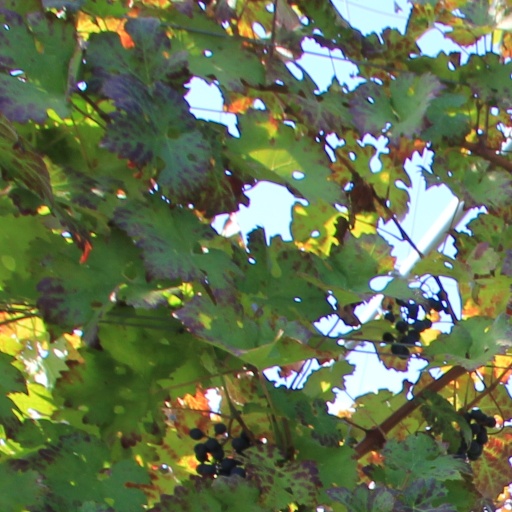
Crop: grape